Barry Voight

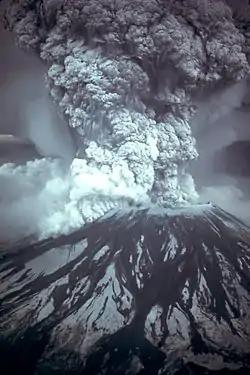
A billowing cloud of volcanic gas erupts from the Mount St. Helens volcano on May 18, 1980.

Voight performed work in 1971–1973 for the United States Bureau of Mines. In 1978, he published the first volume of a treatise on avalanches, titled "Rockslides and Avalanches". After the second volume was released in 1980, the work became a benchmark in studying avalanches and other forms of mass movement.